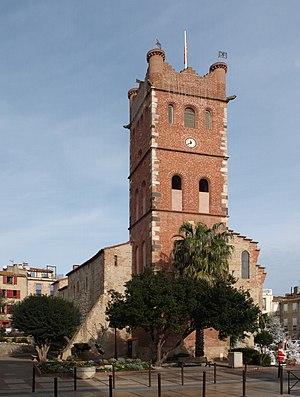
Église Saint-Jacques à Canet-en-Roussillon, France (vue S)
L'église Saint-Jacques de Canet-en-Roussillon est une des églises paroissiales de la ville de Canet-en-Roussillon, dans le département des Pyrénées-Orientales, en région Languedoc-Roussillon. Ayant supplanté la chapelle Saint-Martin du Château au XIIIᵉ siècle, elle fut reconstruite au XIVᵉ siècle à son emplacement actuel.
Canet-en-Roussillon est une commune française située dans le département des Pyrénées-Orientales, en région Occitanie. Ses habitants sont appelés les Canétois. C'est la deuxième plus grande ville des Pyrénées-Orientales avec une population de 12 436 habitants.